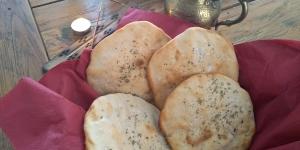
pan naan o pan indio